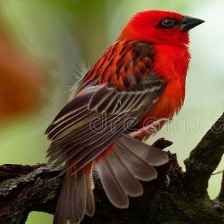
Species: RED FODY
Scientific name: FOUDIA MADAGASCARIENSIS